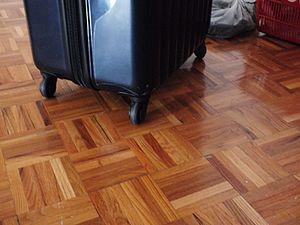
American Tourister est une marque appartenant à Samsonite. Elle a été fondée par Sol et Irving Koffler en 1933 à Providence et a été achetée par Astrum International, qui détenait aussi Samsonite et qui a elle-même été renommée en Samsonite Corporation deux ans plus tard. La marque offre des valises, bagages, portefeuilles et autres dérivés.